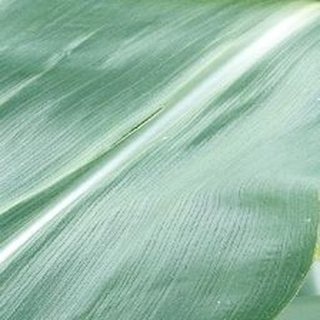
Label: healthy_corn